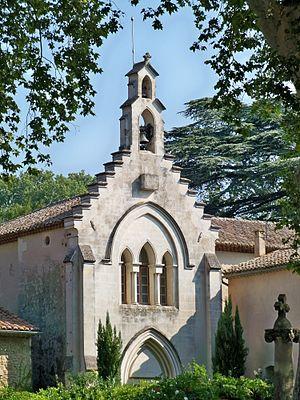
Terre de Causanscommuns, église, presbytère, cour, jardin, parc, clôture, portail, maison, élévation, Route de Violès (Inscrit, 1997)
Jonquières est une commune française située dans le département de Vaucluse, en région Provence-Alpes-Côte d'Azur.